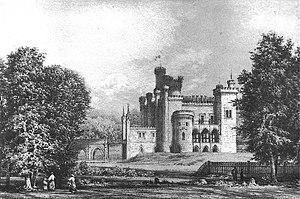
Le château de Kórnik est un château néogothique situé dans la ville du même nom, dans la voïvodie de Grande-Pologne. D'abord construit dans un but défensif, au XIVᵉ siècle, le château a été remanié au XIXᵉ siècle par l'architecte Karl Friedrich Schinkel pour son propriétaire, mécène et homme politique polonais Tytus Działyński.